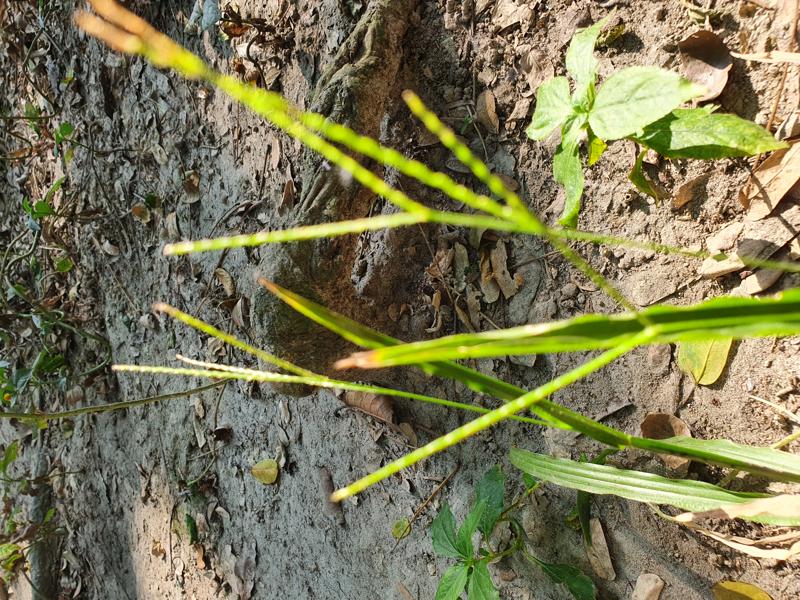
Weed species: Paspalum scrobiculatum